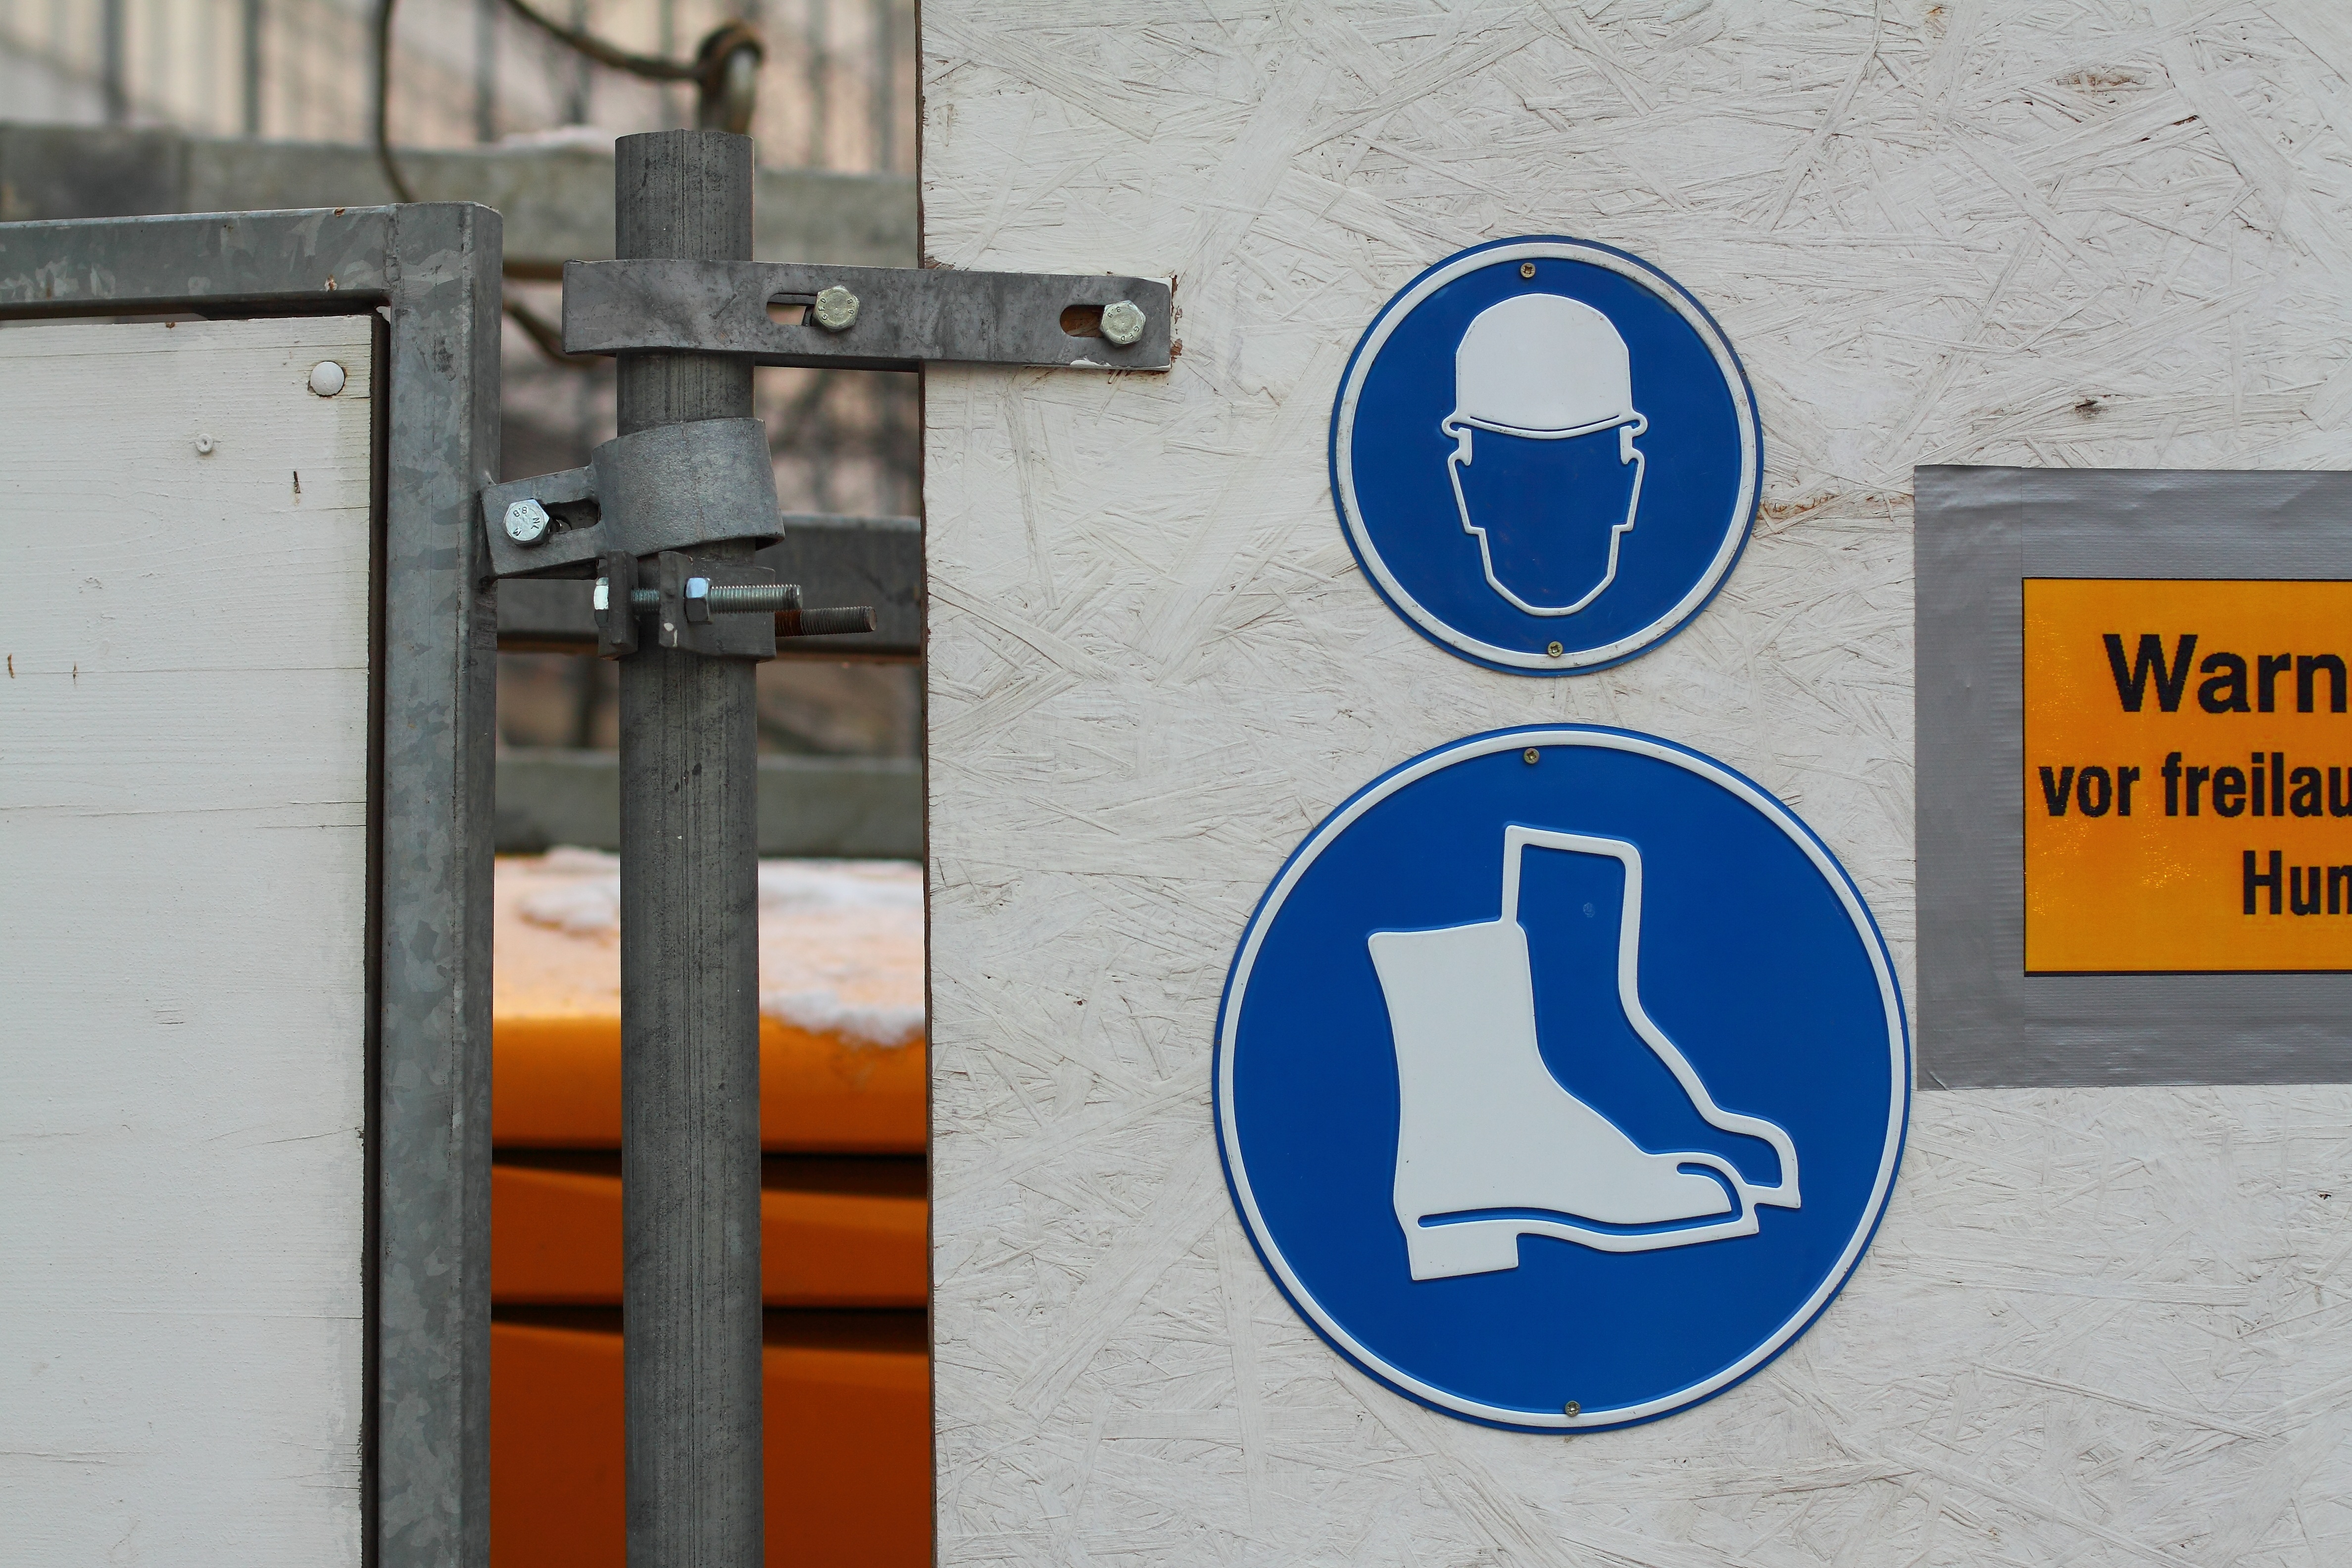
fence, number, sign, color, blue, street sign, signage, art, helmet, boots, helm, shield, barrier, site, shape, warnschild, about, construction work, prevention, traffic sign, osh, construction workers, construction fence, foot protection, fenced off, house numbering